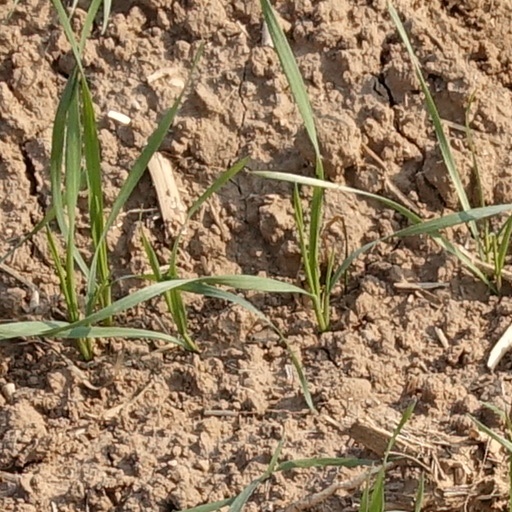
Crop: wheat